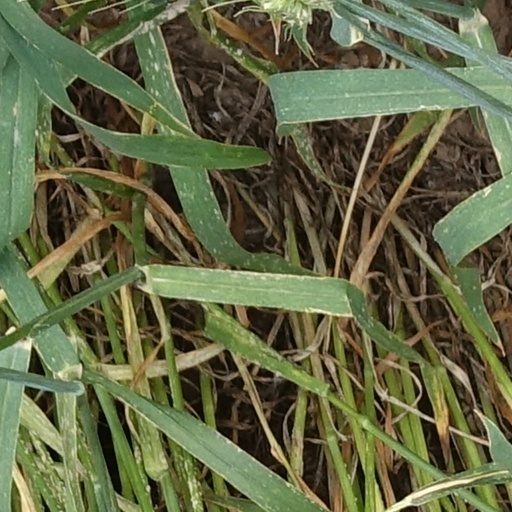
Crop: wheat